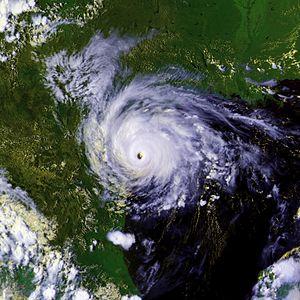
L'ouragan Bret est le troisième cyclone tropical, la deuxième tempête tropicale, le premier ouragan et le premier ouragan majeur de la saison cyclonique 1999 dans l'océan Atlantique nord. Elle est également l'un des cinq ouragans de Catégorie 4 de la saison, au côté de l'ouragan Cindy, l'ouragan Floyd, l'ouragan Gert et l'ouragan Lenny. Elle fut active du 18 août au 25 août 1999.
La saison cyclonique 1999 dans l'océan Atlantique nord désigne une série de cyclones tropicaux ayant officiellement débuté le 1ᵉʳ juin 1999 et finit le 30 novembre 1999. Ces dates conventionnelles délimitent la période durant laquelle il est le plus probable qu'un cyclone tropical se forme. Durant cette saison, ces dates ont été respectées. Arlène se forme le 11 juin, et Lenny se dissipe le 23 novembre. La saison est particulièrement active. La raison, tout comme en 1998, 2000, et 2001 est le puissant événement La Niña durable de l'été 1998 au printemps 2001. Cependant, il est constaté que l'activité de chacune de ces saisons est inférieure à celle de la précédente. En effet, un événement La Niña induit un refroidissement mondial qui s'est progressivement propagé en Atlantique nord, et a ainsi contrecarré en partie le récent basculement de l’oscillation atlantique multidécennale en phase positive. À la suite des conséquences de La Niña, les ouragans capverdiens se sont de nouveau distingués.